Billy Gilman

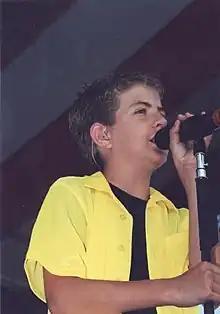
Gilman in Boston, Massachusetts, in 2000.

Gilman's debut single "One Voice", became a top 40 hit on the "Billboard" Hot 100 peaking at number 38. It also became a top 20 hit on the "Billboard" Hot Country Songs chart in 2000. 11 years old at the time, he became the youngest artist to ever have a top 40 single on the country chart.